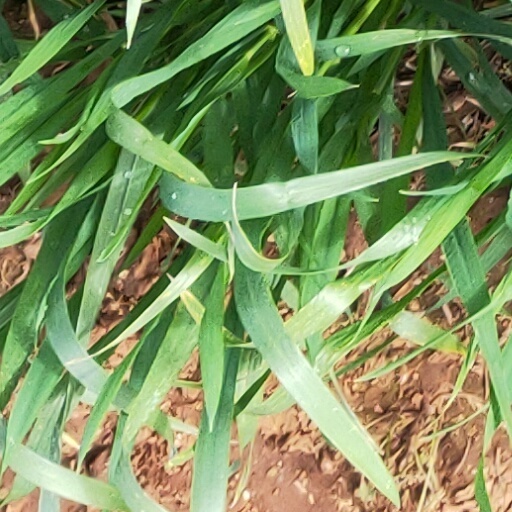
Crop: wheat